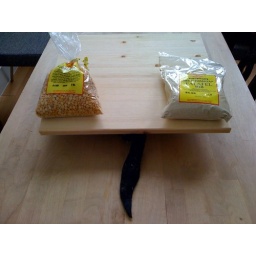
trying to measure 1 lb of dal by comparing to a 1lb bag of falafel mix.... balancing on a cylindrical cat toy.